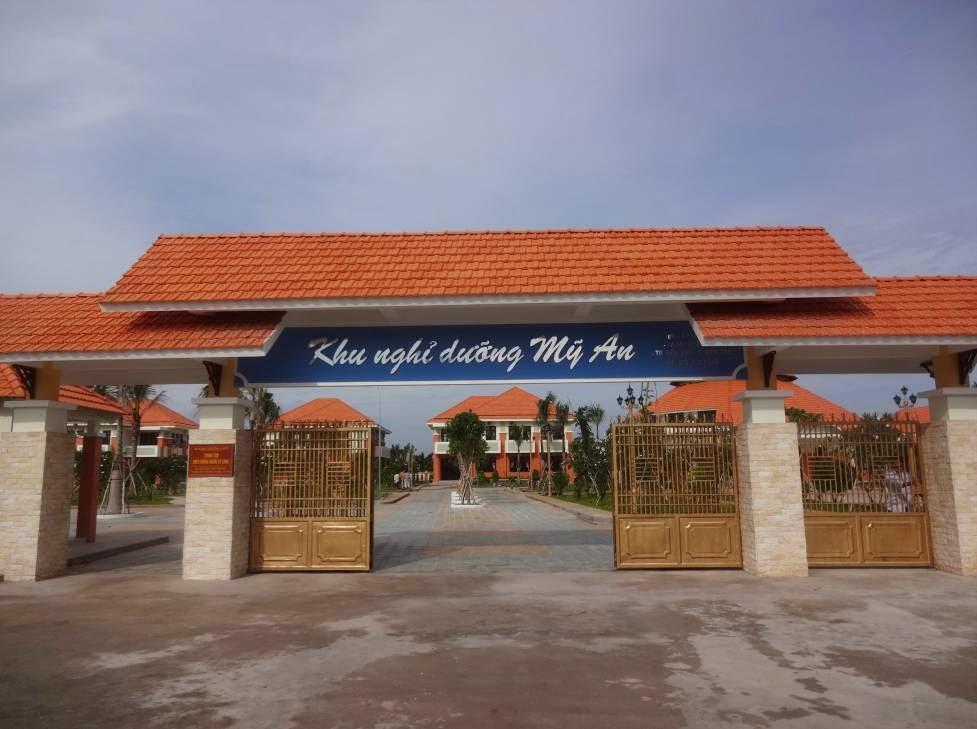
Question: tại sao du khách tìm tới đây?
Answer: vì du khách muốn chỗ để nghỉ dưỡng